Pope Hormisdas

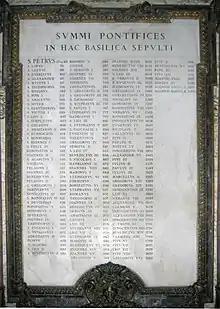
List of popes buried in St. Peter's, with Hormisdas listed in the first column.

Pope Hormisdas (c. 450 – 6 August 523) was the bishop of Rome from 20 July 514 to his death on 6 August 523. His papacy was dominated by the Acacian schism, started in 484 by Acacius of Constantinople's efforts to placate the non-Chalcedonians. His efforts to resolve this schism were successful, and on 28 March 519, the reunion between Constantinople and Rome was ratified in the cathedral of Constantinople before a large crowd.